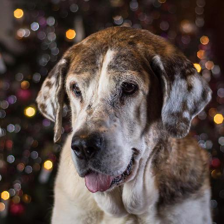
Label: animals